English muffin
Also known as:
ar - Arabic: مافن
arz - Egyptian Arabic: المافن
bn - Bangla: ইংলিশ মাফিন
ca - Catalan: Muffin anglès
cy - Welsh: Myffin
en-simple - Simple English: English muffin
es - Spanish: Muffin inglés
eu - Basque: Ingeles muffin
fa - Persian: مافین انگلیسی
fr - French: Muffin anglais
id - Indonesian: Muffin Inggris
it - Italian: Muffin inglese
ja - Japanese: イングリッシュ・マフィン
jv - Javanese: Muffin Inggris
ko - Korean: 잉글리시 머핀
mk - Macedonian: Британски мафин
ms - Malay: Muffin Inggeris
nb - Norwegian Bokmål: English muffin
pl - Polish: Angielski muffin
ru - Russian: Английский маффин
sv - Swedish: English muffin
uk - Ukrainian: Англійський маффін
yue - Cantonese: 英式鬆餅
zh - Chinese: 英式瑪芬
Category: bread (leavened bread)
Cuisine: English
Associated cuisines: English, American, Canadian, Australian, New Zealand
Area: England
Countries: England, United States, Canada, Australia, New Zealand
Region: Australia and New Zealand Northern Europe Northern America

Small, round and flat yeast-leavened (sometimes sourdough) bread which is commonly 4 in (10 cm) round and 1.5 in (4 cm) tall made from wheat flour, butter, milk, sugar, salt, egg, and yeast. It is generally split horizontally and served toasted. It is frequently eaten with sweet or savoury toppings such as butter, fruit jam, honey, eggs, sausage, bacon, or cheese.

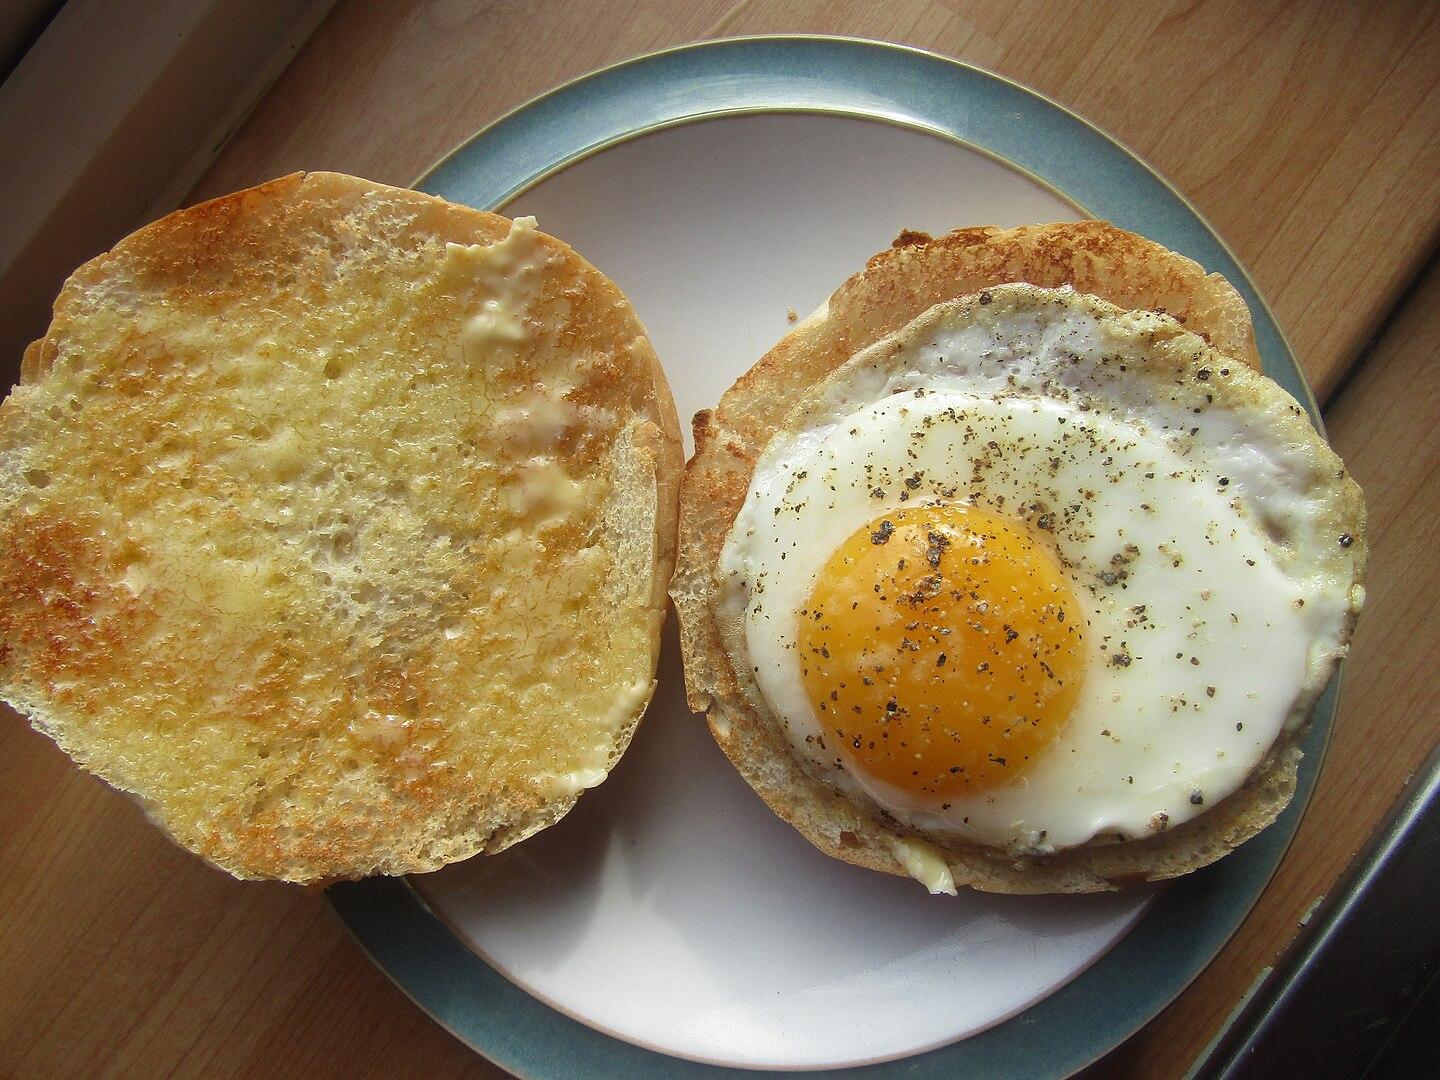
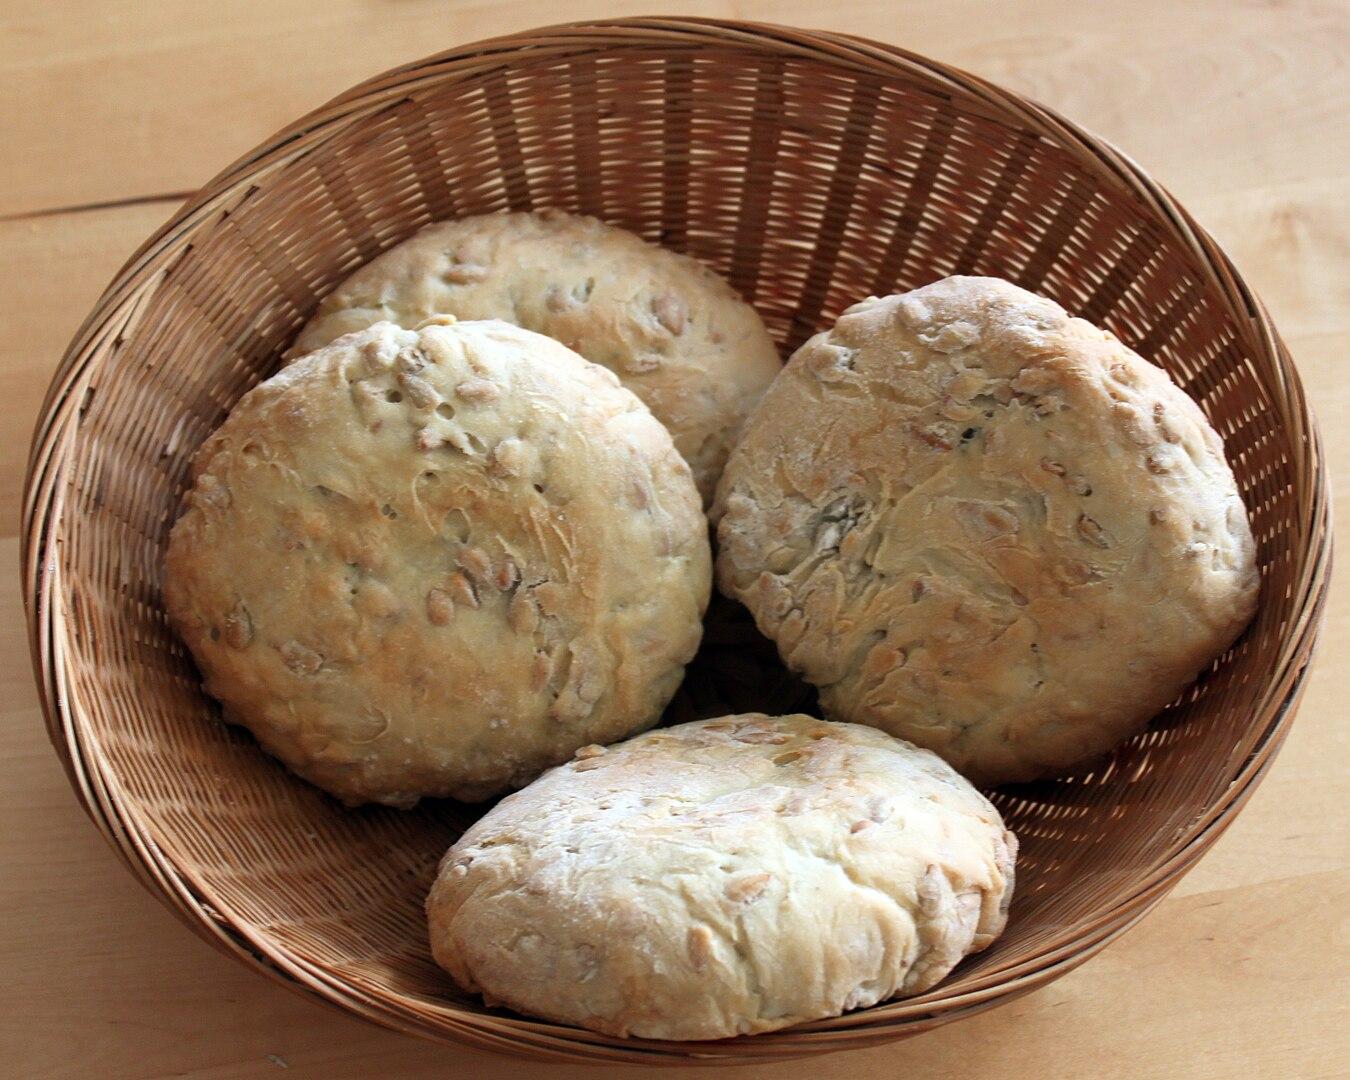
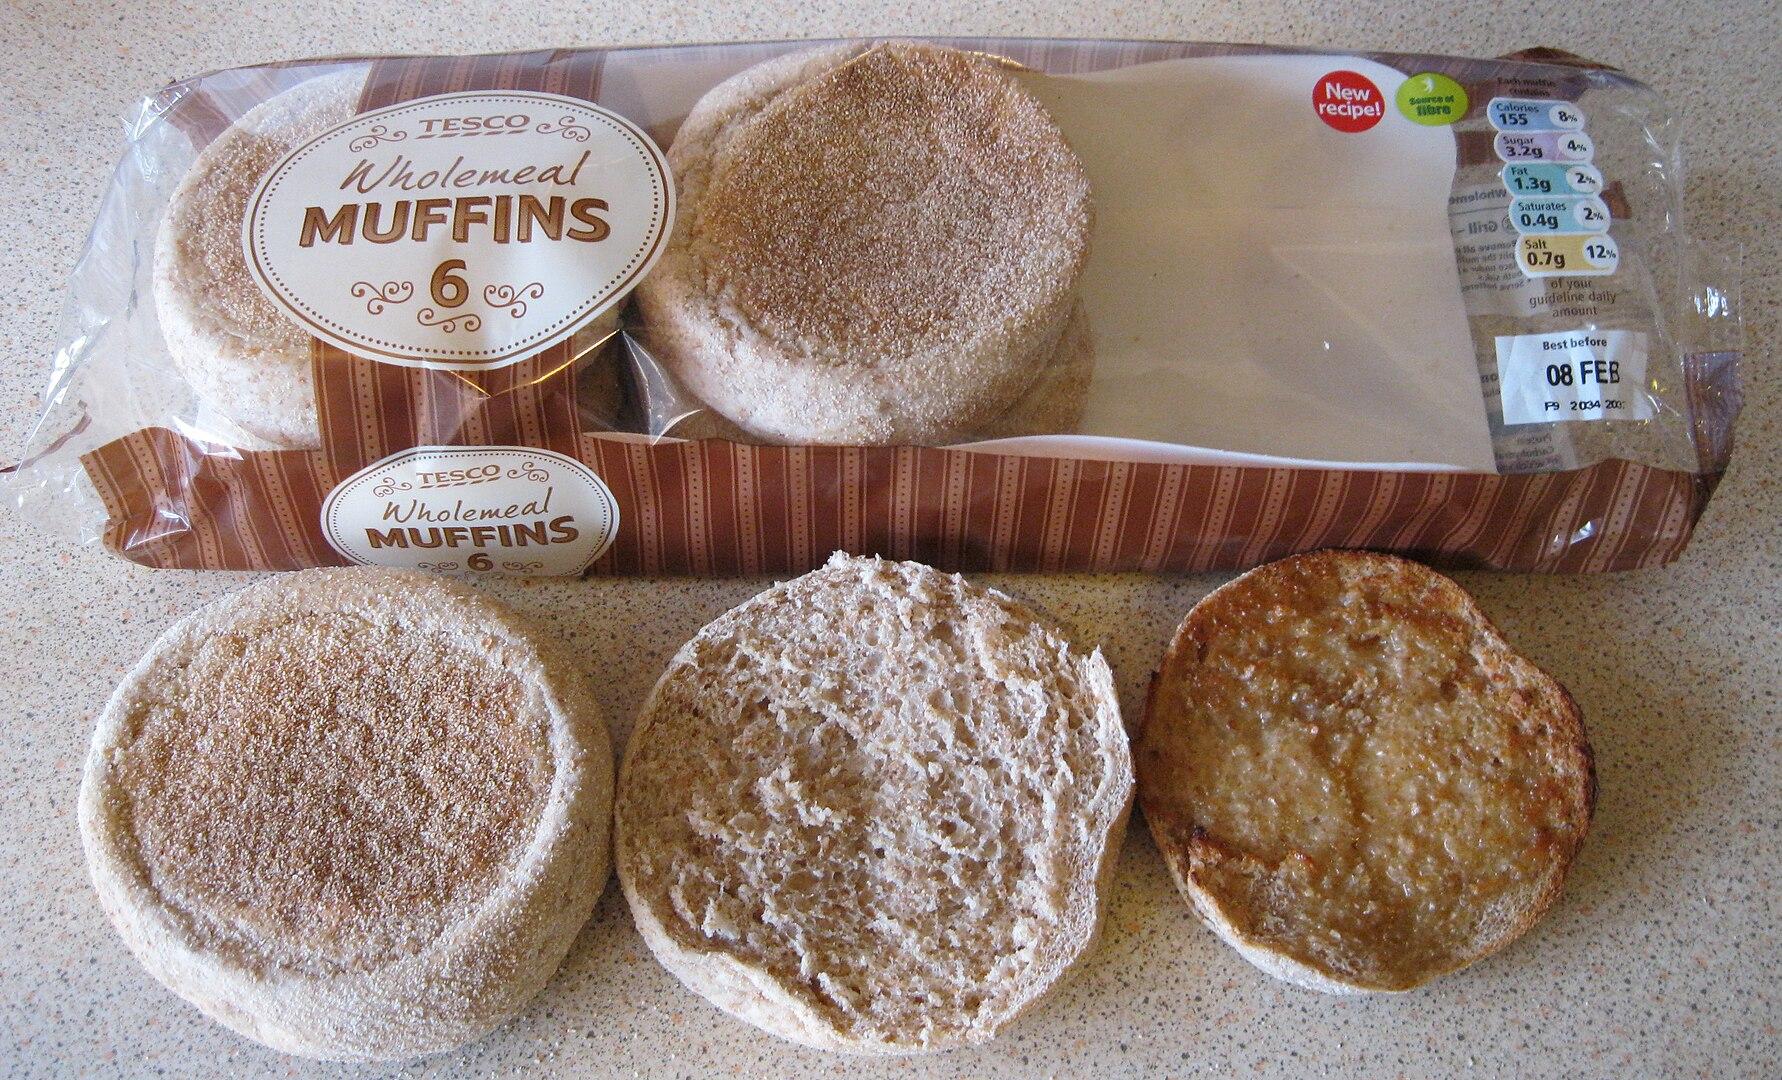
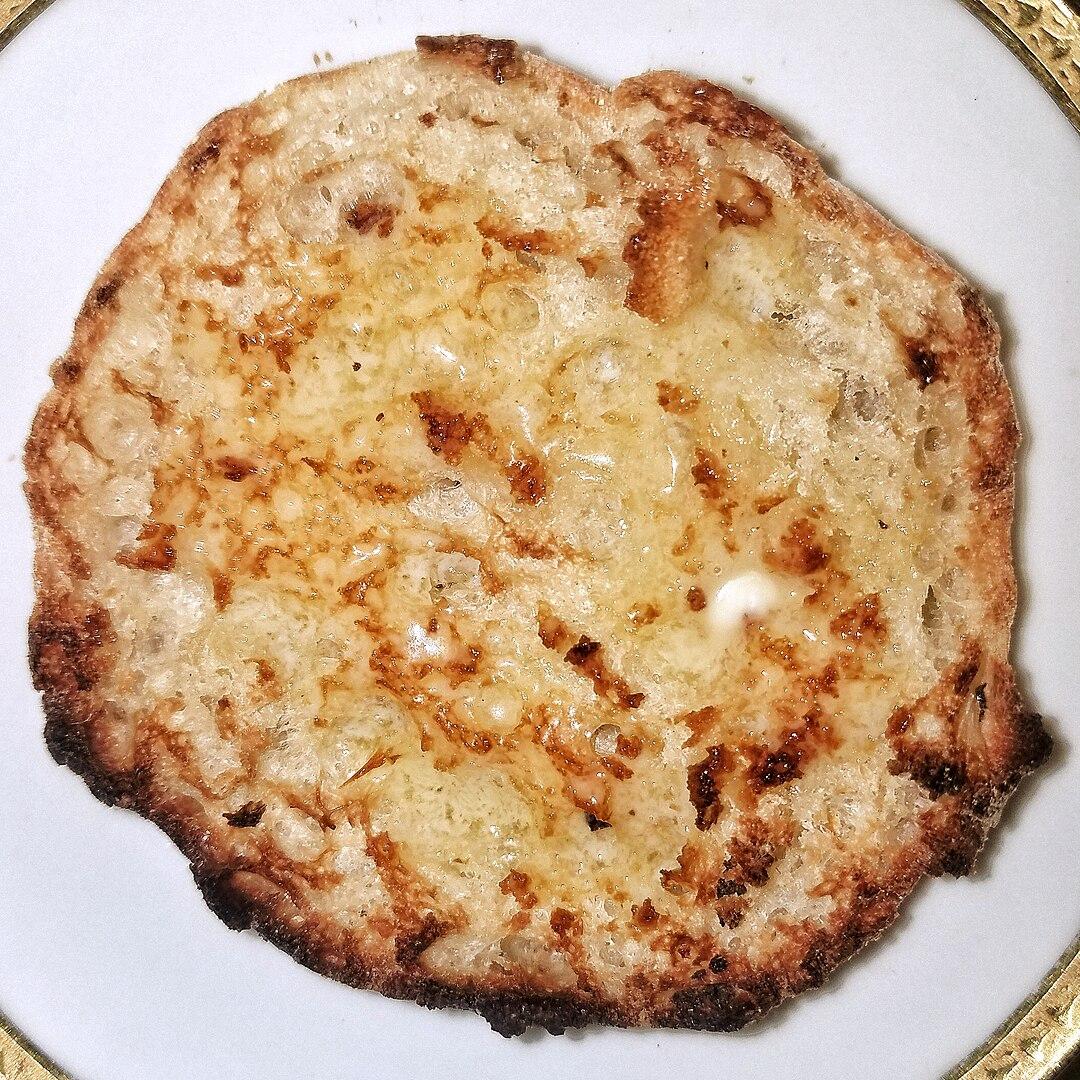
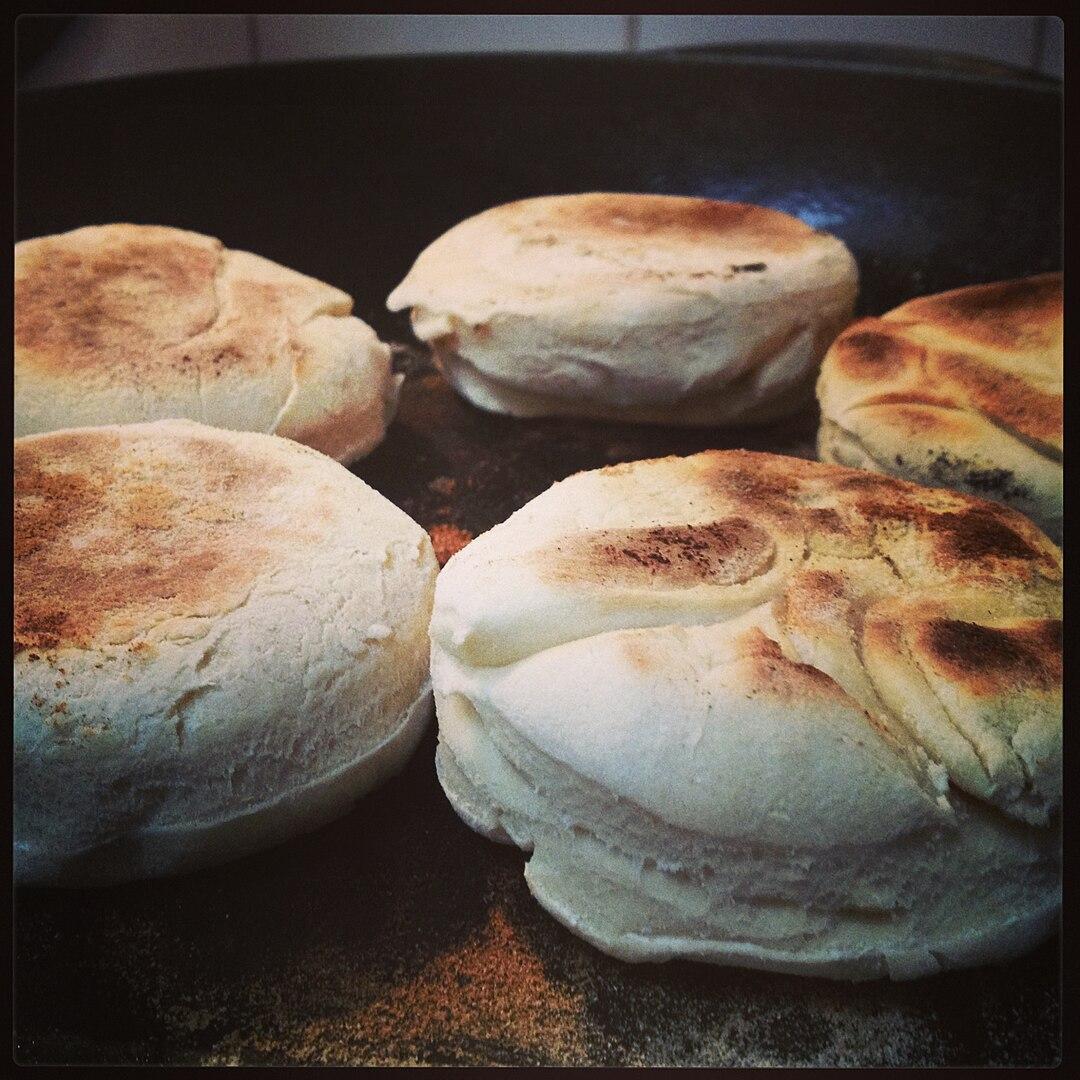
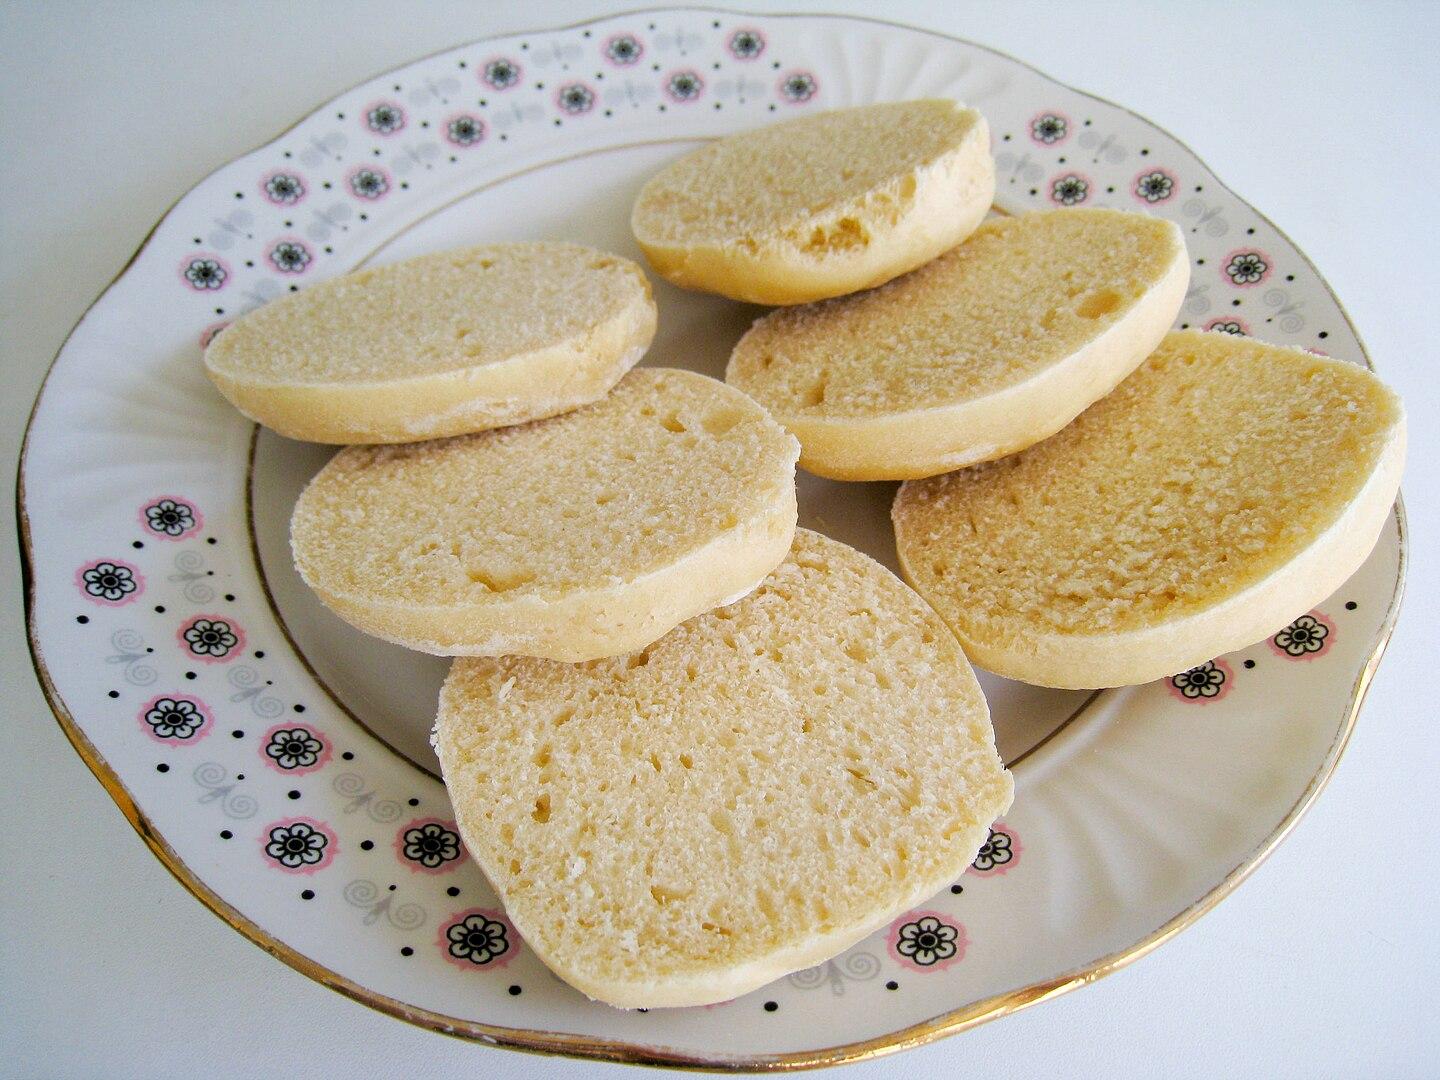
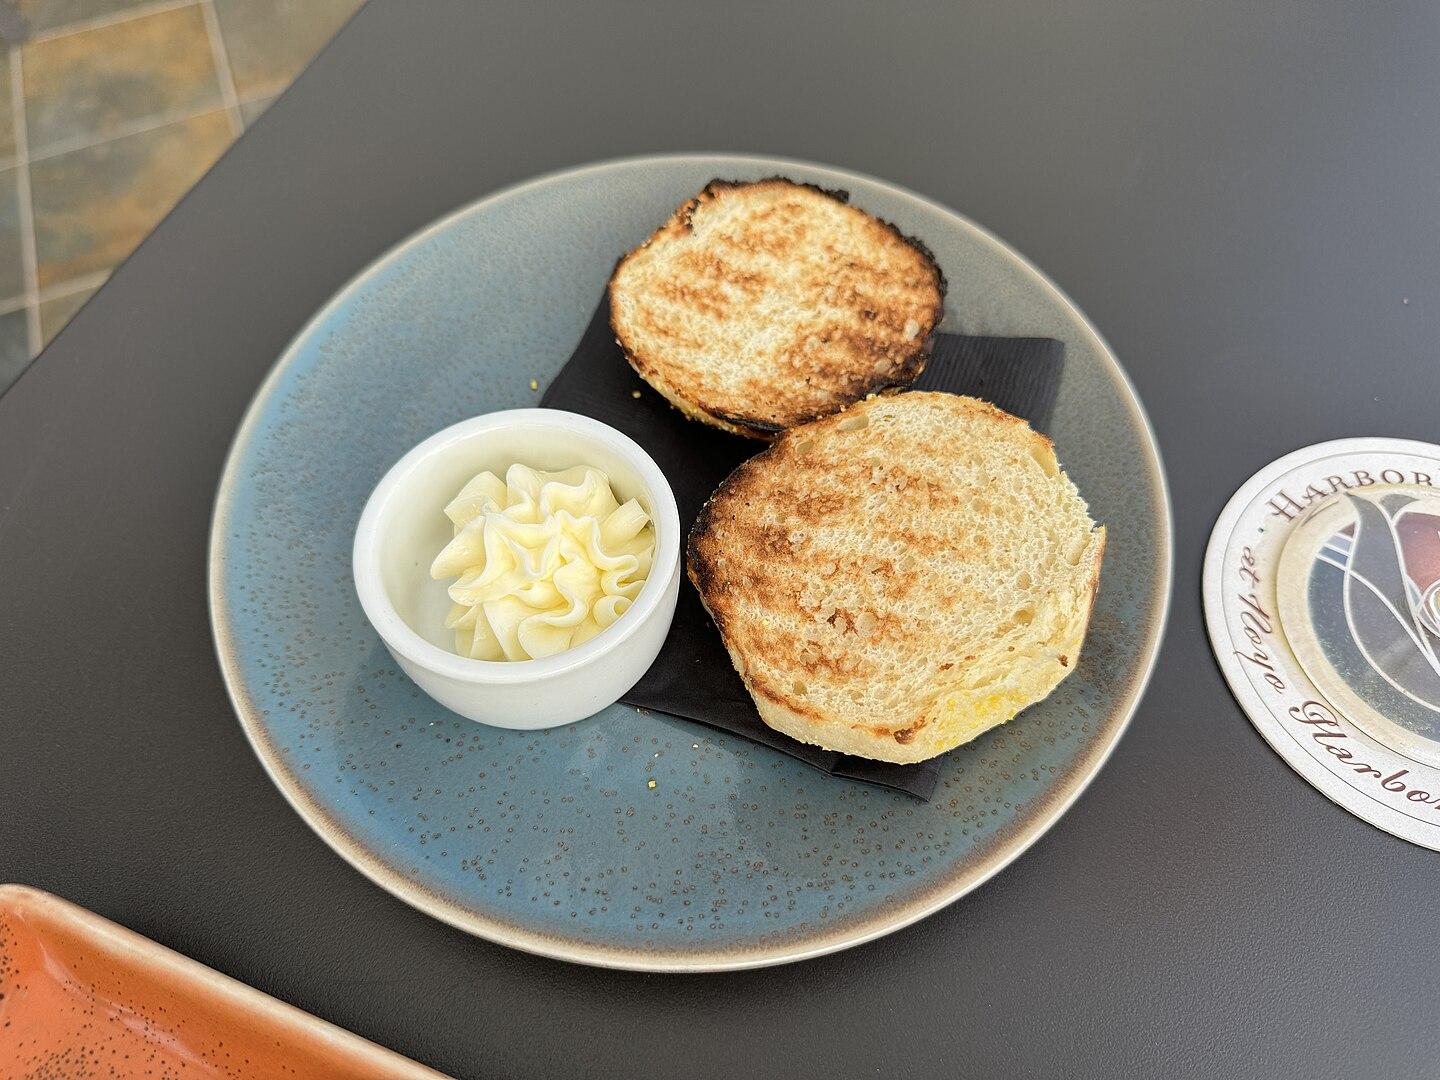
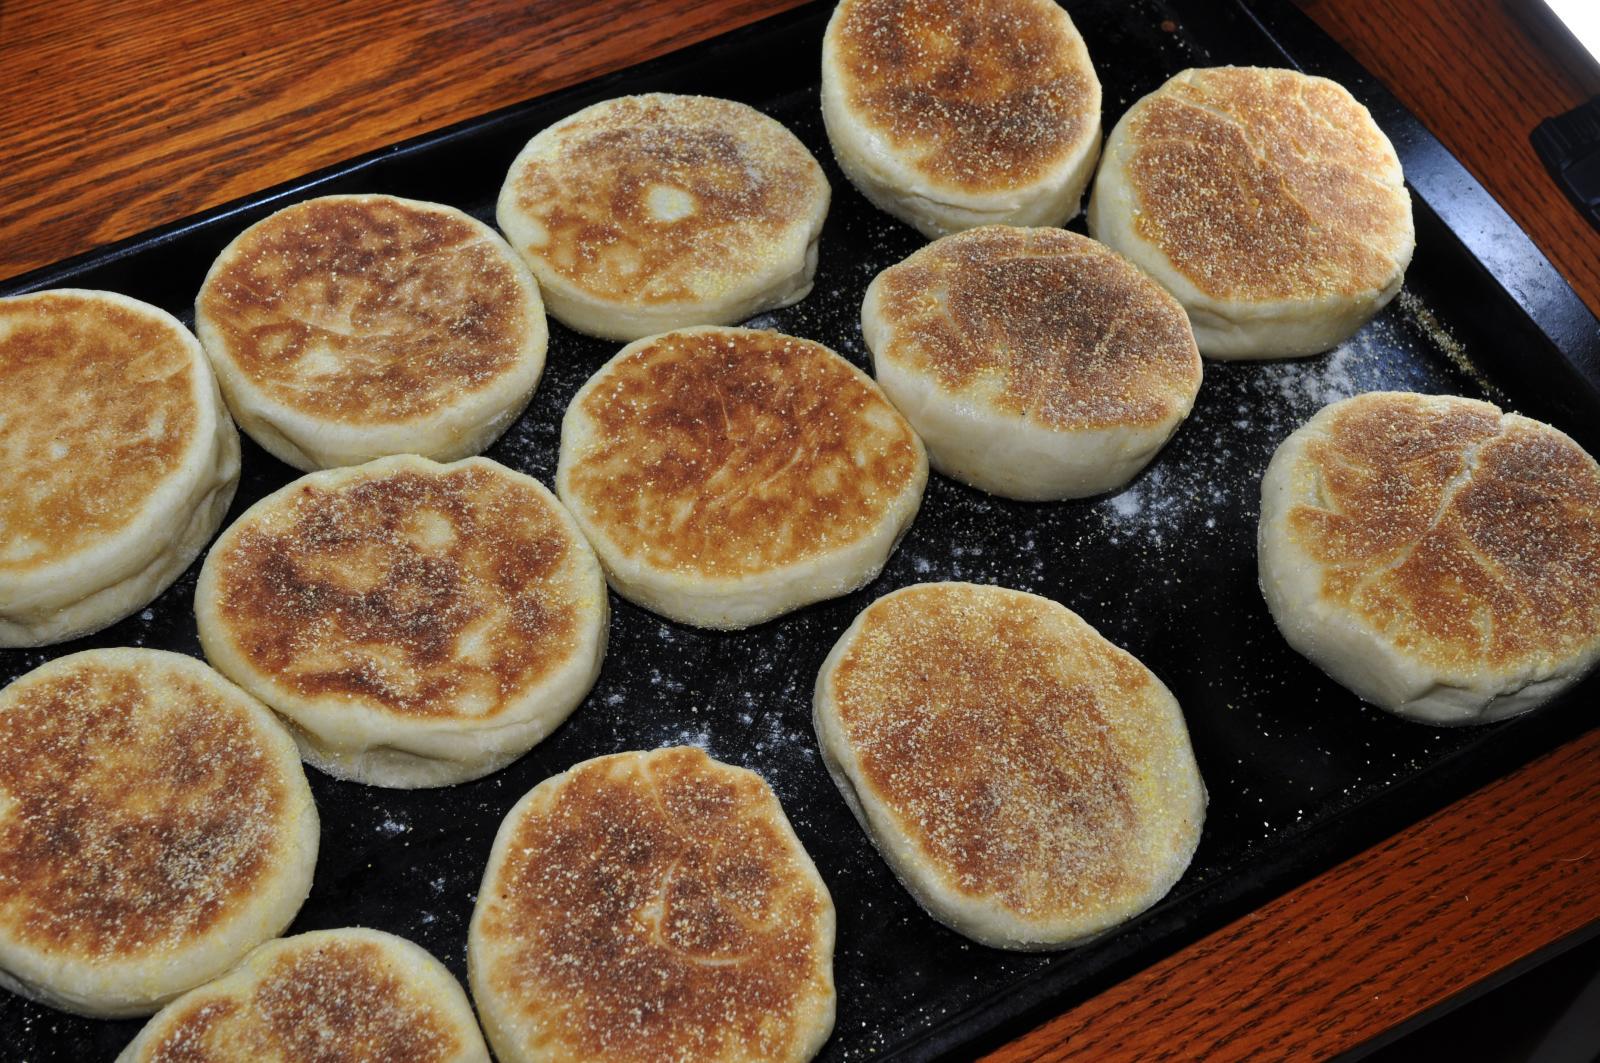